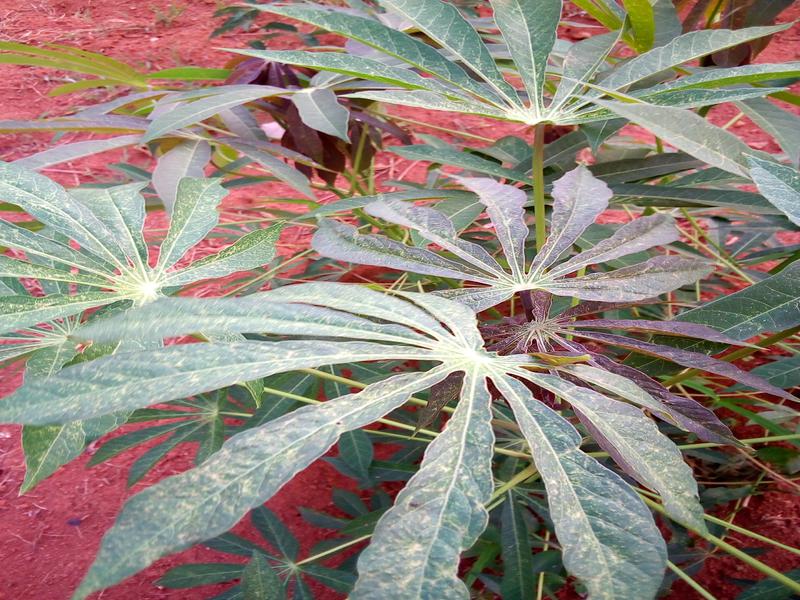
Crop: cassava
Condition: green_mottle